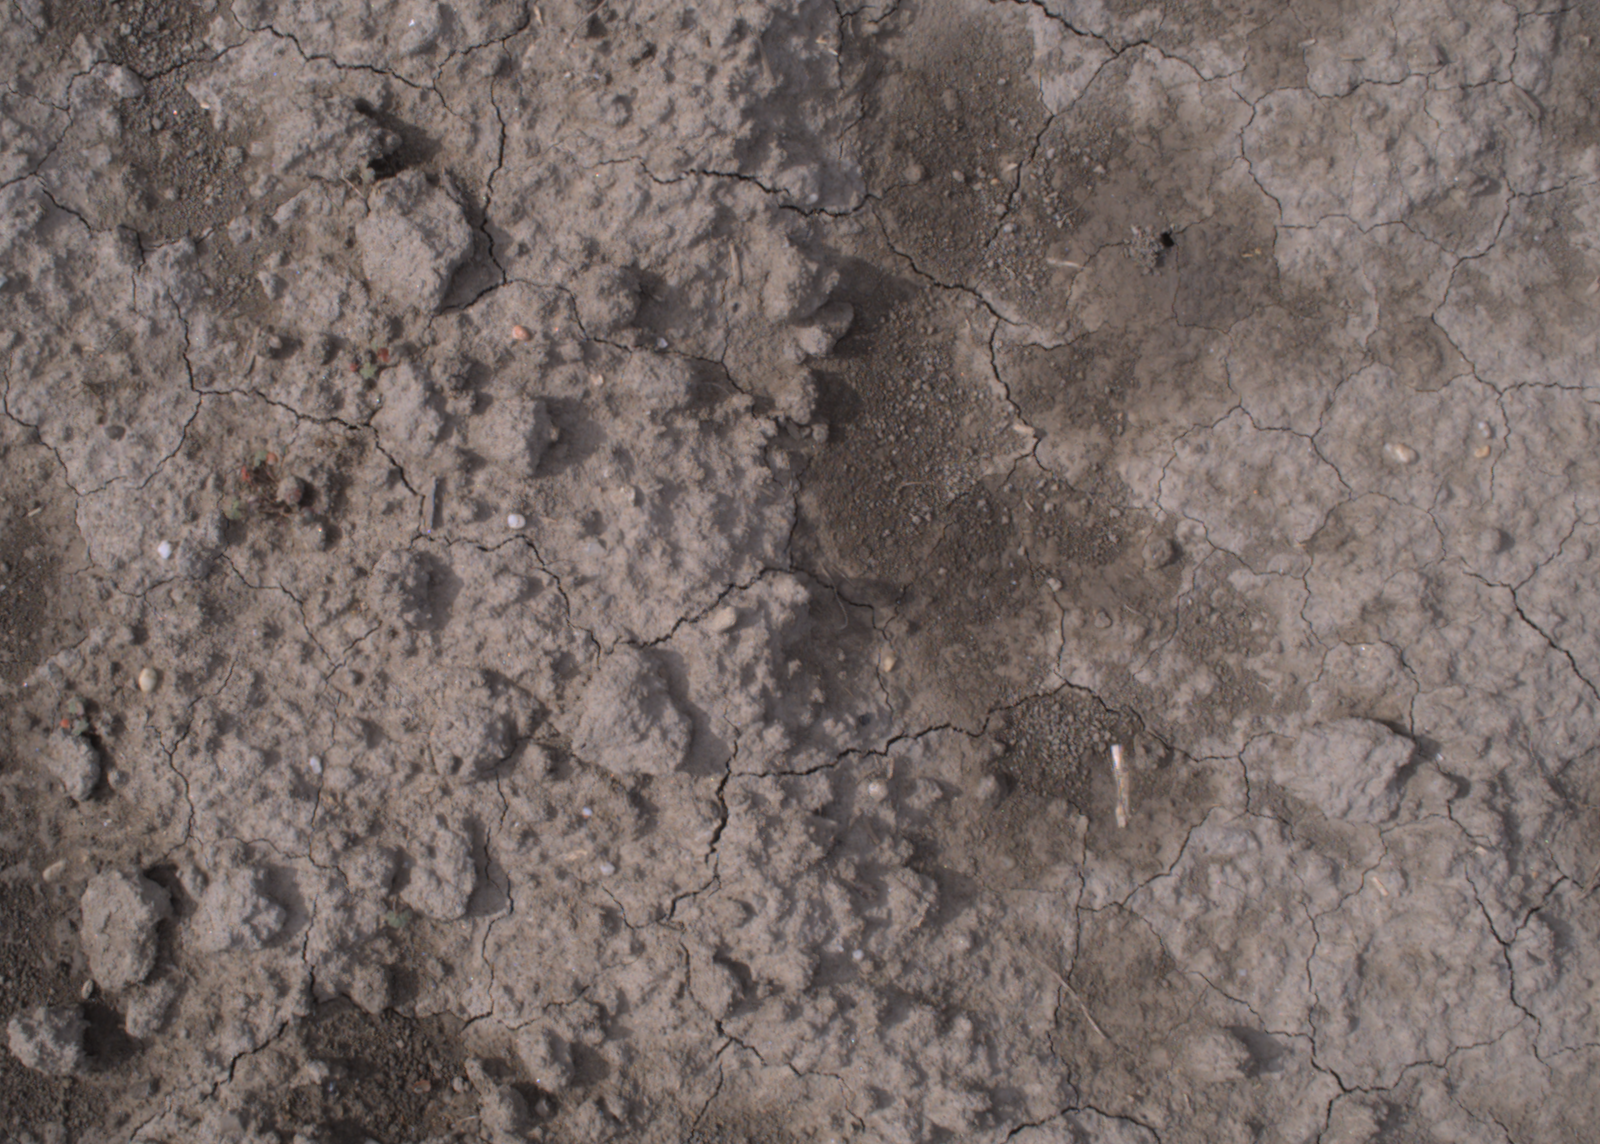
Capture date: 24.08.2020 10:00:39
Weather: mixed
Wind: medium
Seeding date: 21.07.2020
Plant canopy height (mm): 910